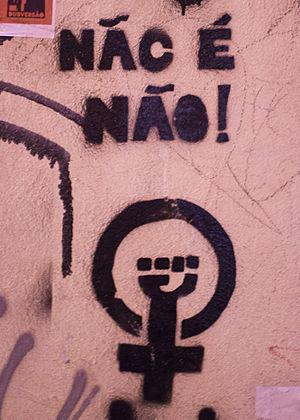
Le féminisme radical est un courant du féminisme qui considère qu'il existe une oppression spécifique des femmes au bénéfice des hommes, résultant avant toute autre cause du patriarcat, et qui se donne pour objectif de l'abolir. Il dénonce la naturalisation du rôle social des femmes. Montrer que l’oppression des femmes est socialement construite est dans la perspective des féministes radicales la première étape pour lutter contre elle.